African migratory locust

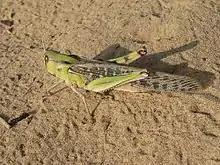
Solitary adult female in Sudan

Locusta migratoria migratorioides, commonly known as the African migratory locust, is a subspecies of the migratory locust family Acrididae.